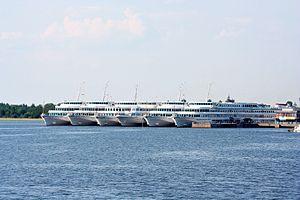
L'île de Kiji est située dans l'archipel du même nom, au sud de la presqu'île de Zaonejie, dans la partie septentrionale du lac Onega. Elle est surtout connue du fait de l'existence de l'ensemble architectural du pogost de Kiji, de sa mise en valeur et sa préservation, grâce au musée-réserve naturelle de Kiji. L'ensemble fait partie du patrimoine de l'humanité dans la liste établie par l'UNESCO.